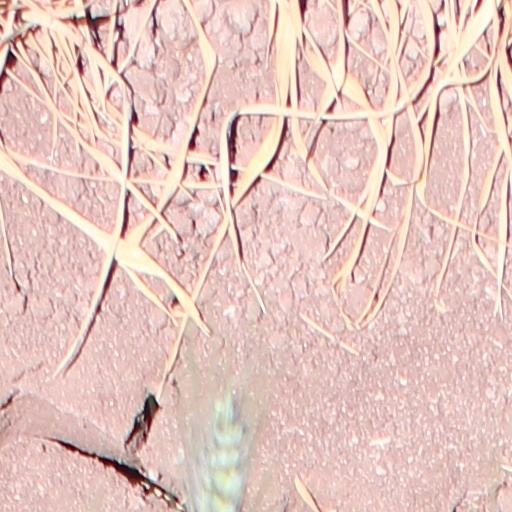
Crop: wheat